1909 Boston Red Sox season

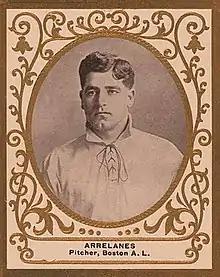
Opening Day pitcher Frank Arellanes

The 1909 Boston Red Sox season was the ninth season in the franchise's Major League Baseball history. The Red Sox finished third in the American League (AL) with a record of 88 wins and 63 losses, games behind the Detroit Tigers. The team played its home games at Huntington Avenue Grounds.